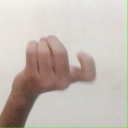
अक्षर: ज